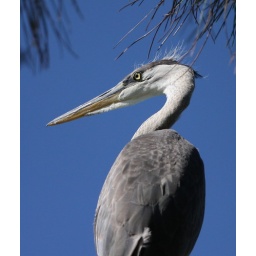
juvenile heron in pine tree